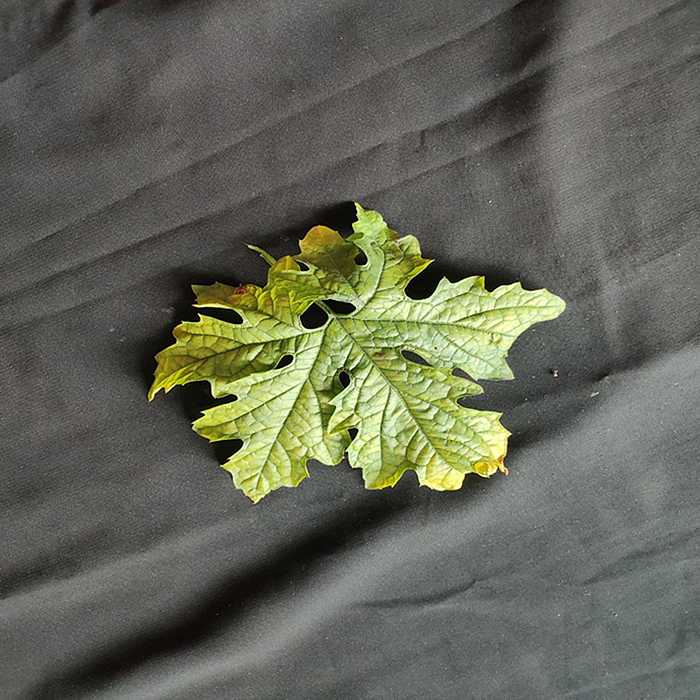
Plant: Bitter Gourd
Label: Mosaic virus